Nagar Valley

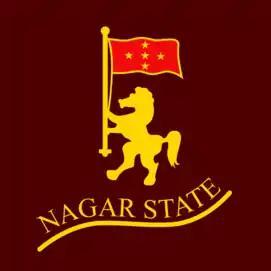
Official Logo of NAGAR STATE

Nagar Valley once a princely state, now stands as one of the ten districts within the Gilgit-Baltistan region of Pakistan. This valley is situated along the renowned Karakoram Highway, as one travels northward from the city of Gilgit. The valley is home to many high mountain peaks including Rakaposhi (7788m), Diran Peak (7265m), Golden Peak and Rush Peak.